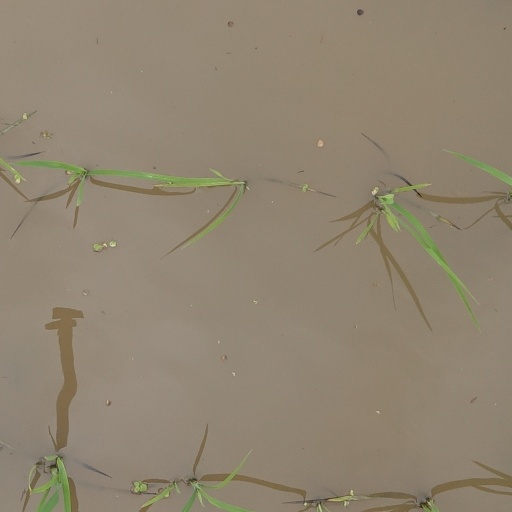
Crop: rice